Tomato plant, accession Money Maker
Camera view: horizontal (90 deg, fisheye); turntable rotation: 300 degrees
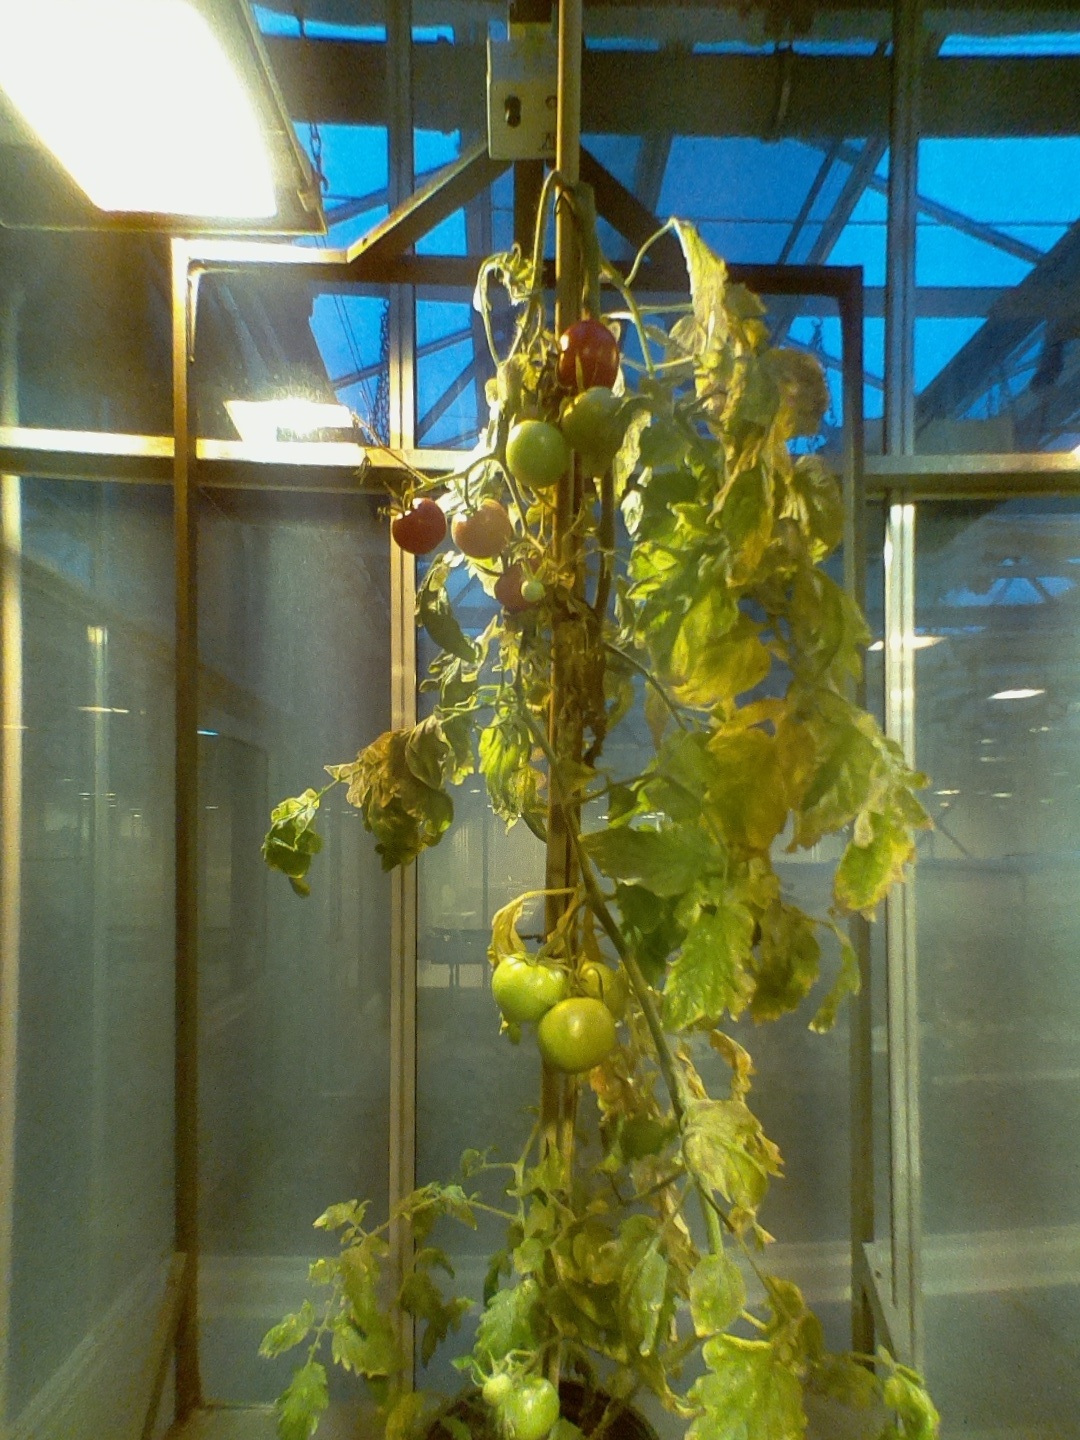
BBCH growth stage 84: 40%-50% of fruits show typical fully ripe color